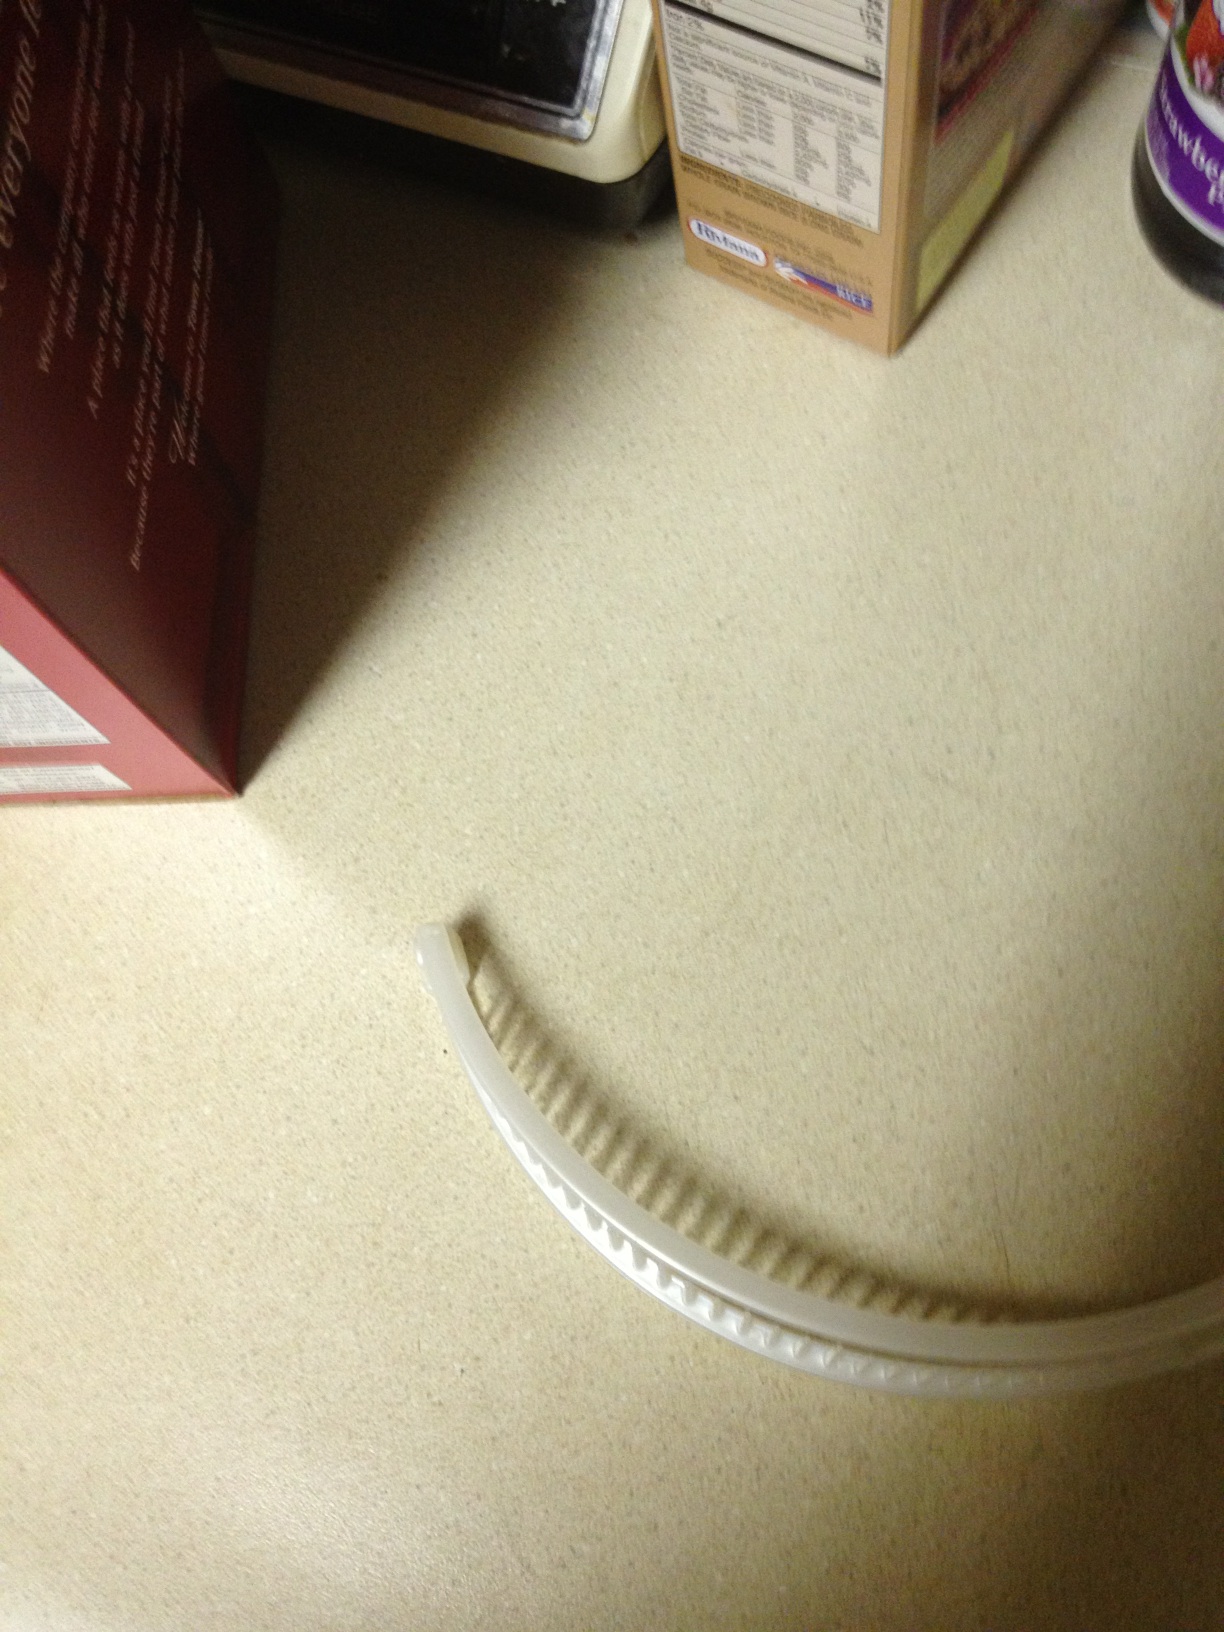Question: What color is this banana hair clip?
Answer: white